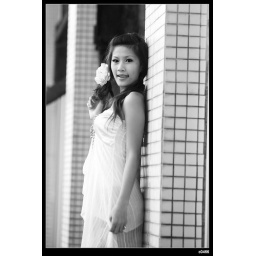
hsiaoh is very cute ,vivid and a little sexy feeling, we shot her at abandon houses near Taisui